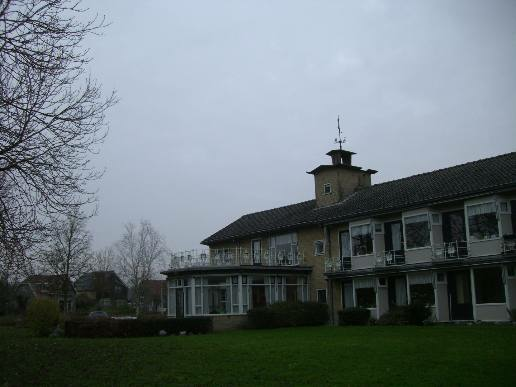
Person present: No